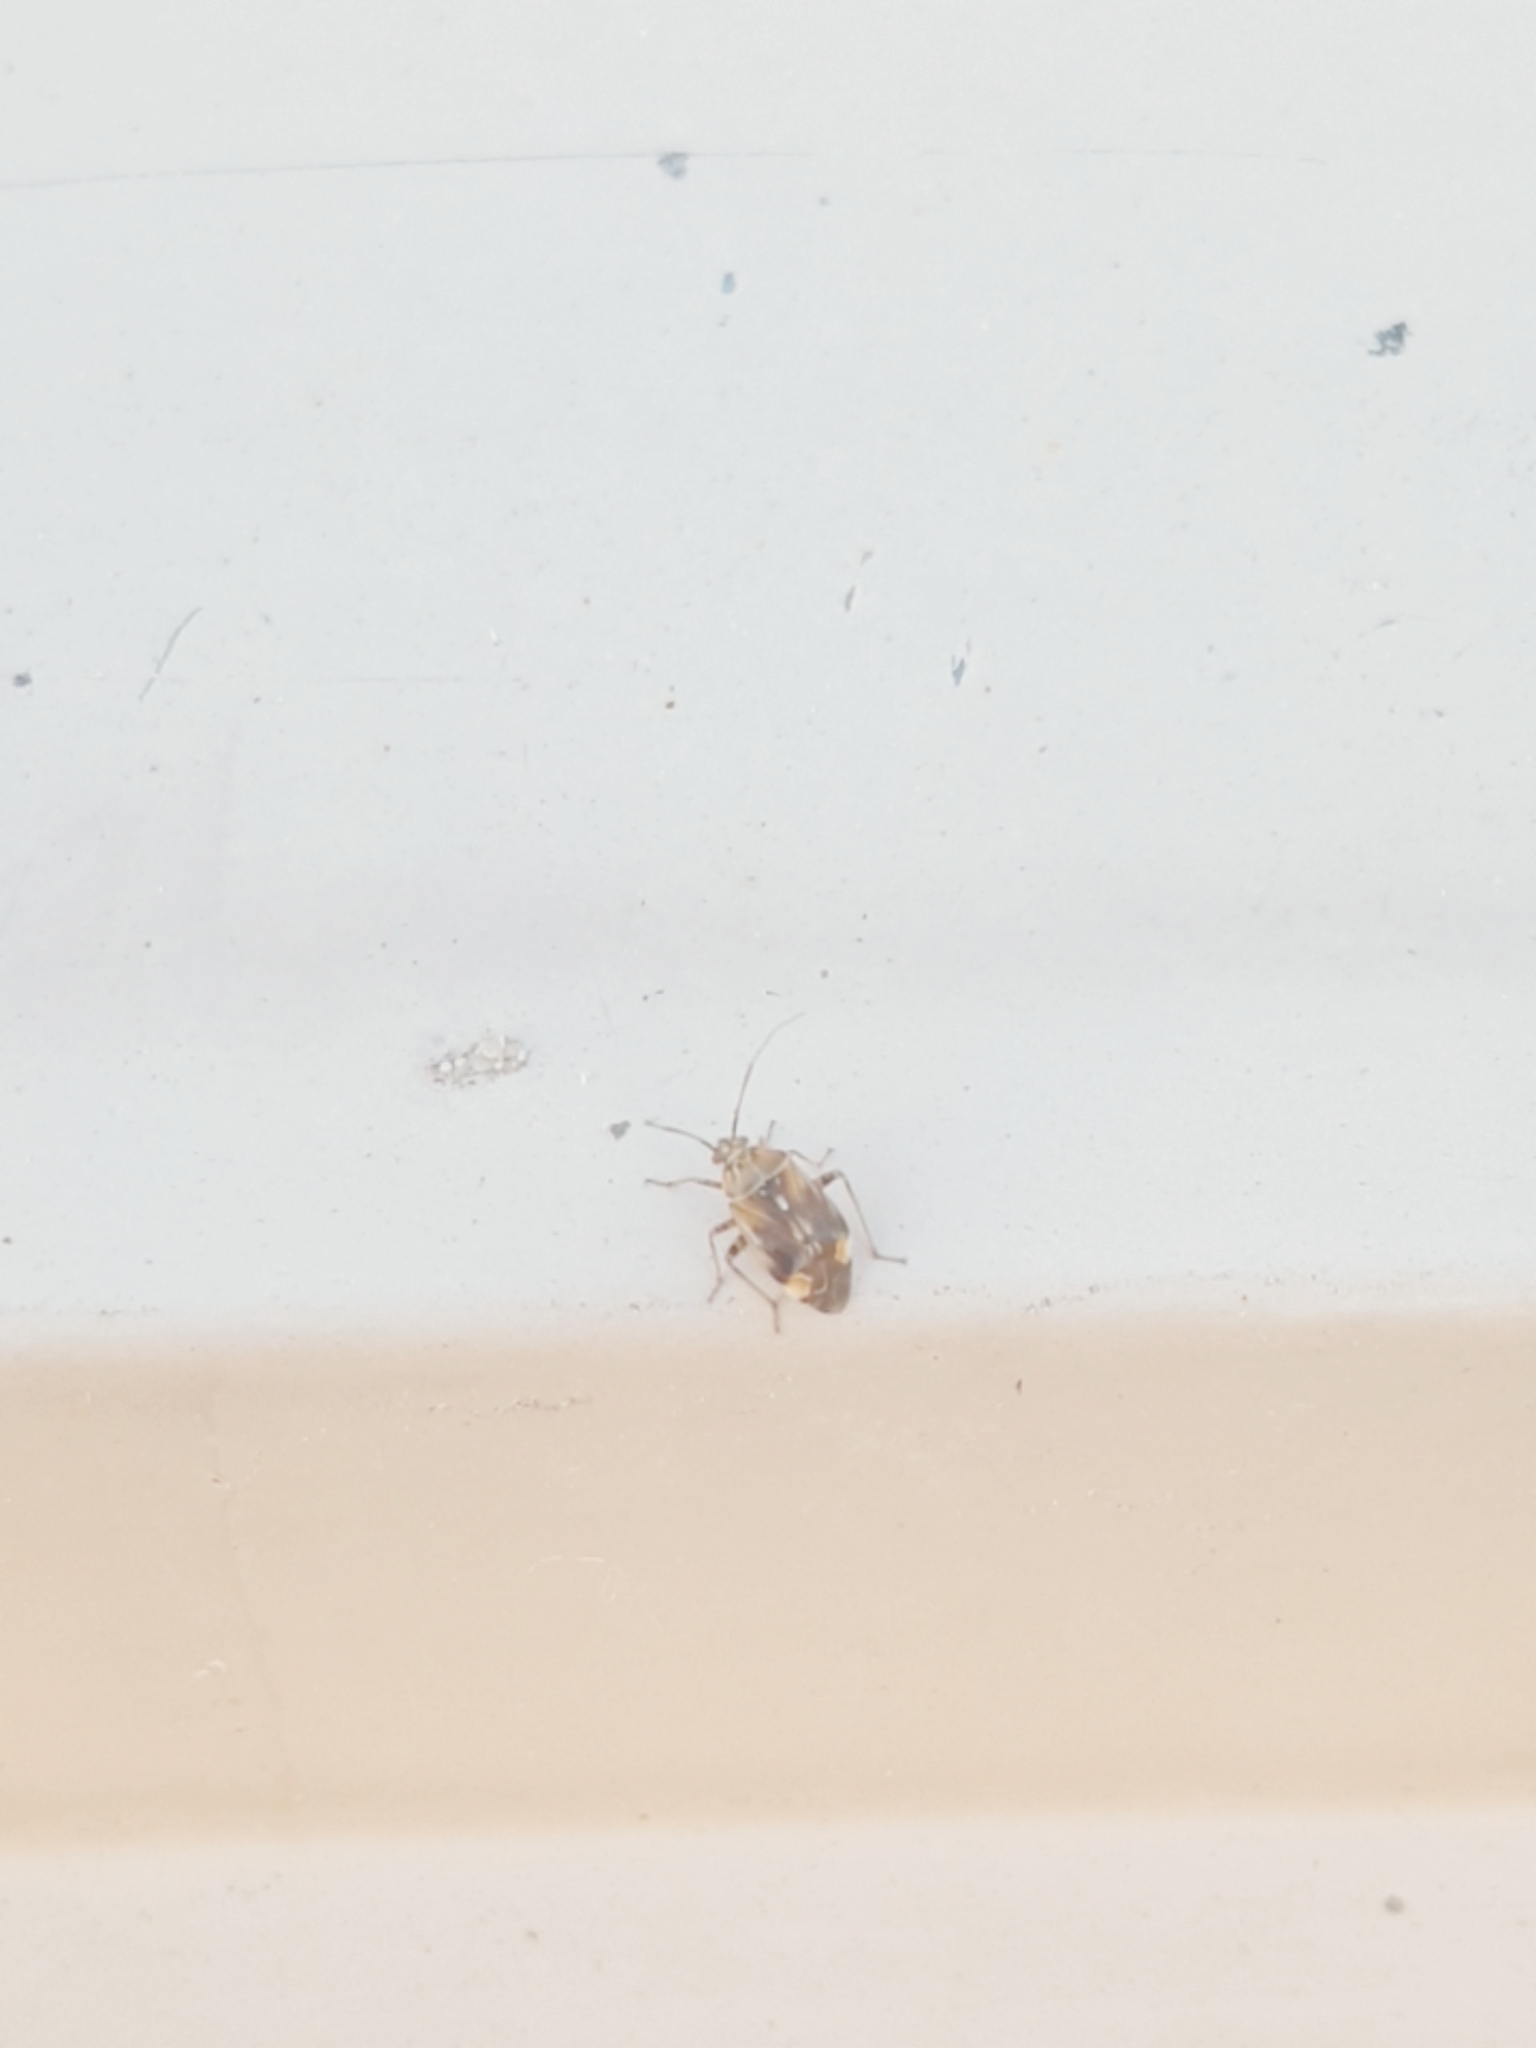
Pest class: lygus_bug